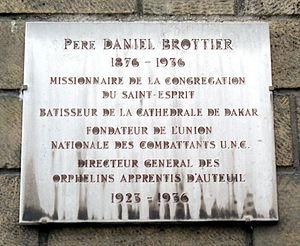
Plaque apposée sur la maison de la Fondation d'Auteuil, 42 rue Jean-de-La-Fontaine, Paris 16e, en mémoire du père Daniel Brottier (1876-1936), directeur général de la fondation de 1923 à sa mort.
La rue Jean-de-La-Fontaine est une voie du 16ᵉ arrondissement de Paris.
Daniel Brottier, né à La Ferté-Saint-Cyr en Loir-et-Cher le 7 septembre 1876 et mort à Paris le 28 février 1936, est un missionnaire spiritain français, ensuite nommé directeur de la fondation des orphelins apprentis d'Auteuil, puis béatifié par Jean-Paul II le 25 novembre 1984.